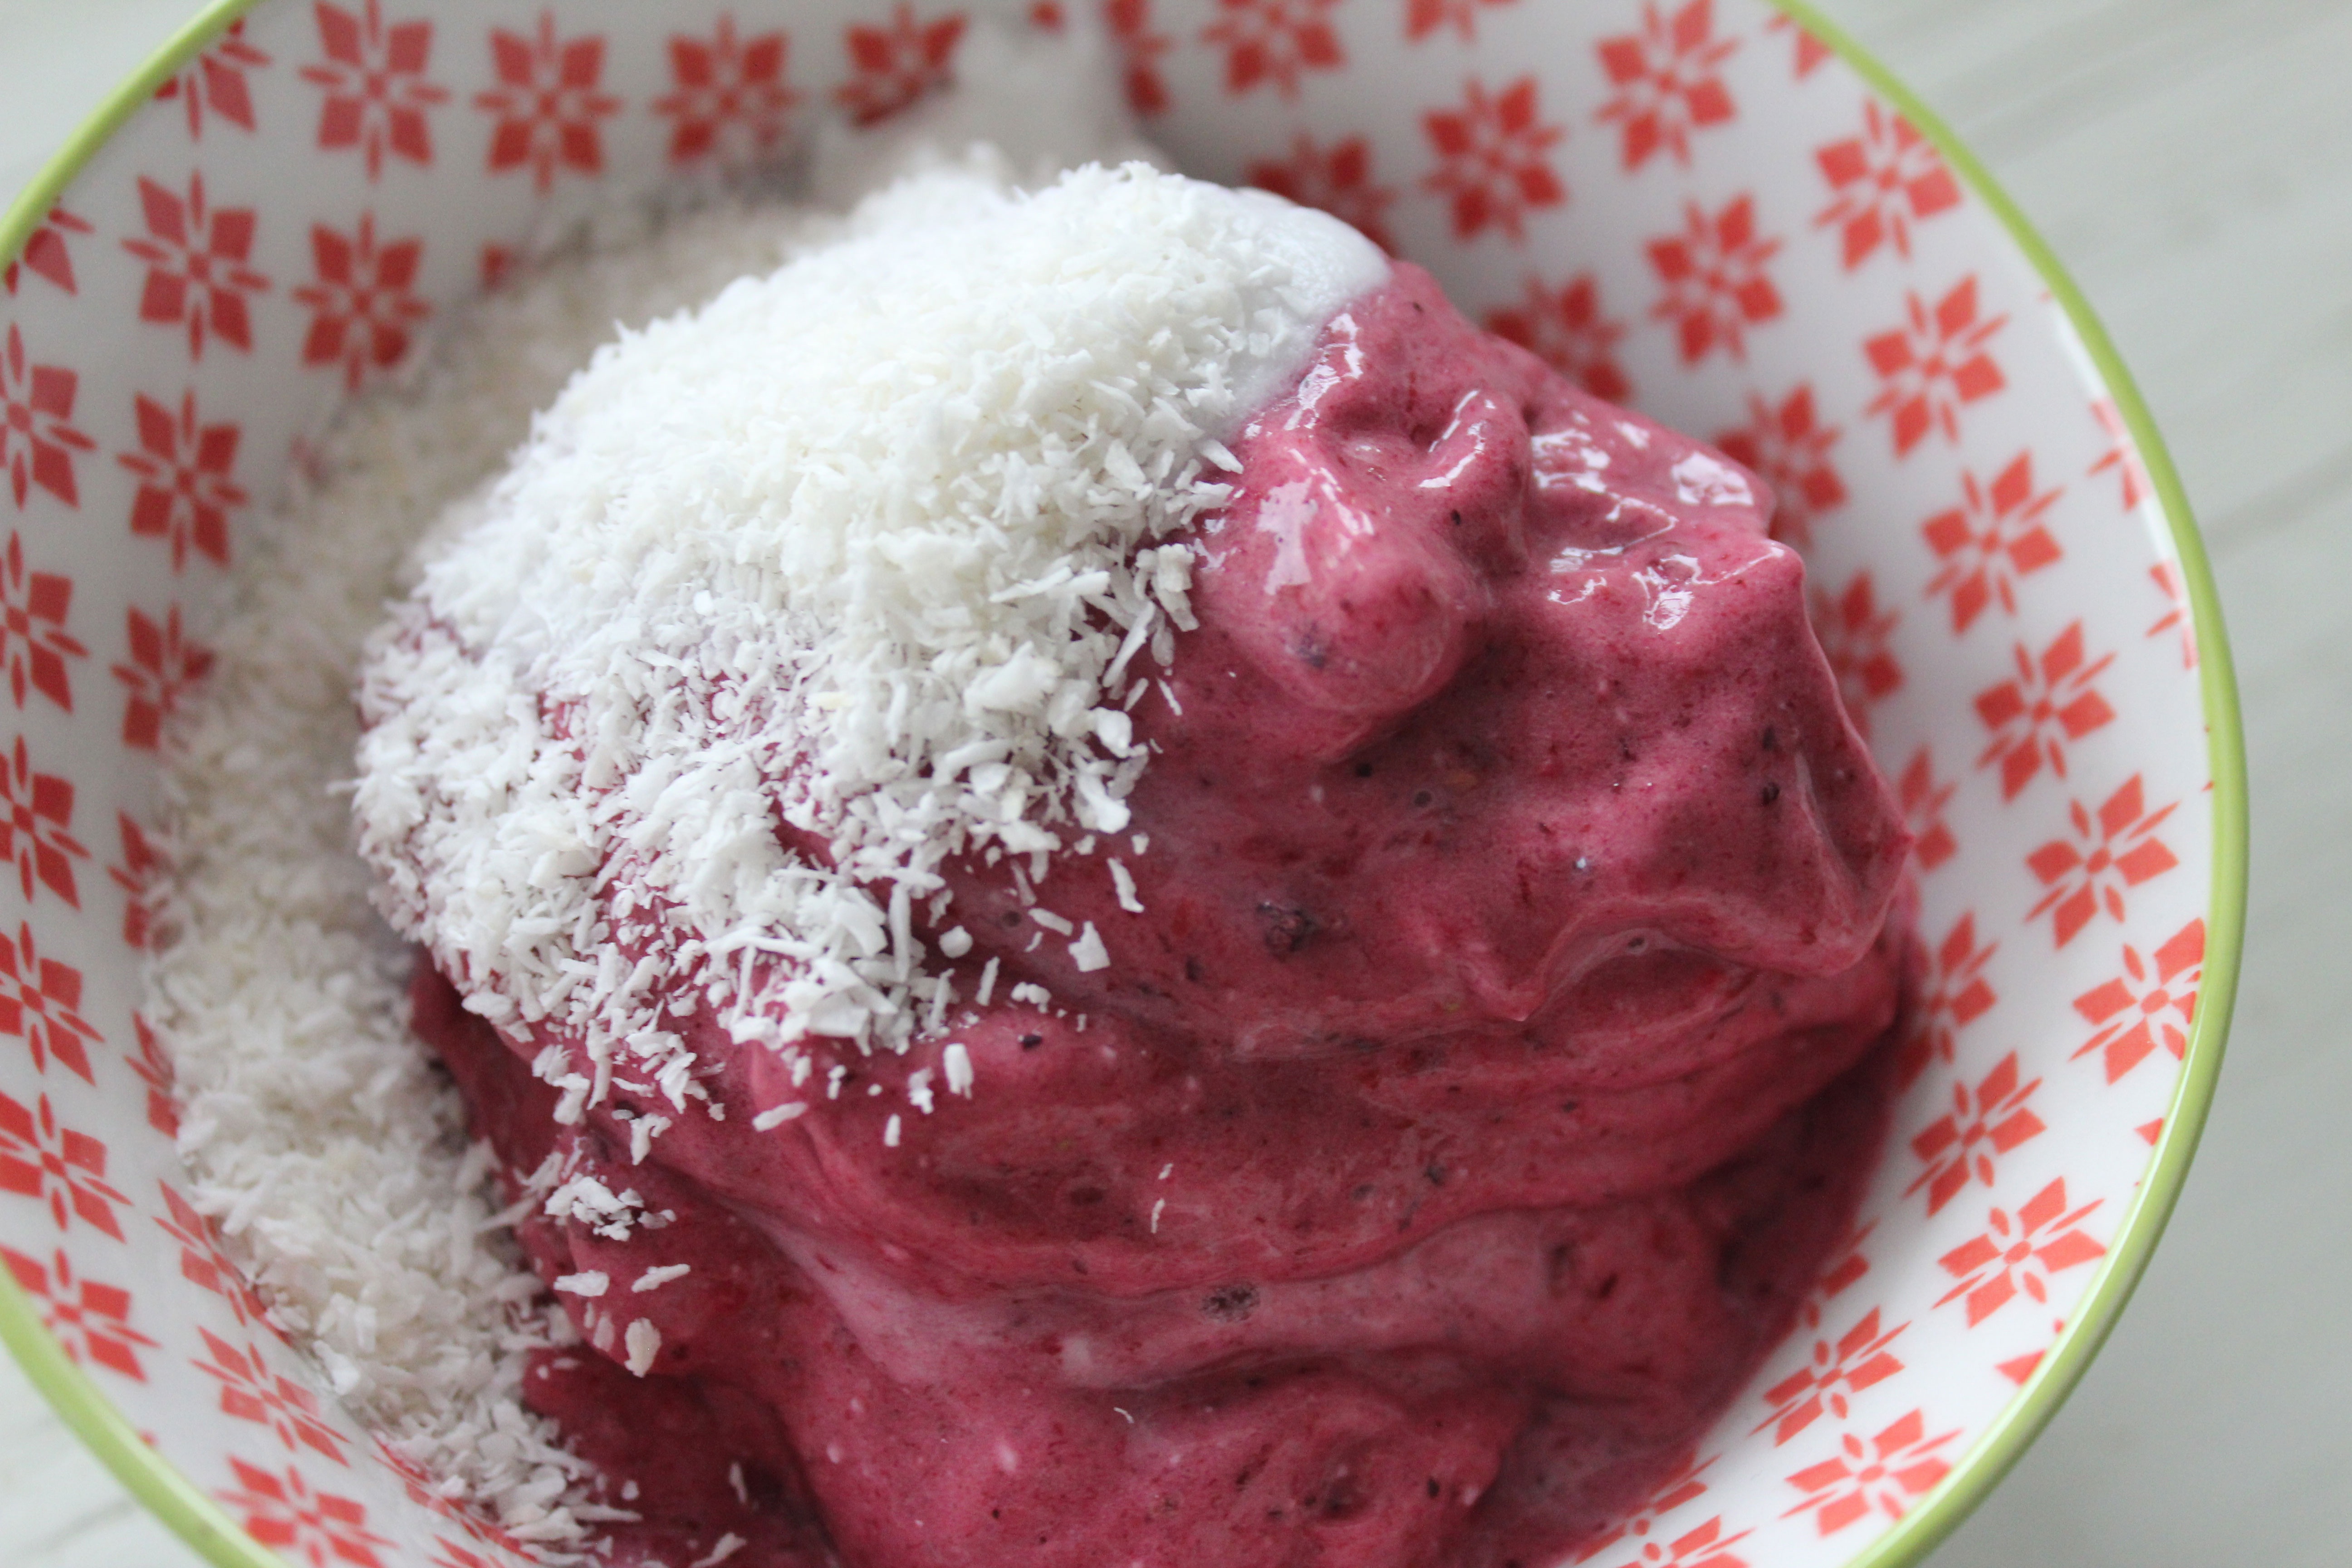
raspberry, fruit, ice, dish, food, produce, ice cream, dessert, strawberry, coconut, icing, coco, sorbet